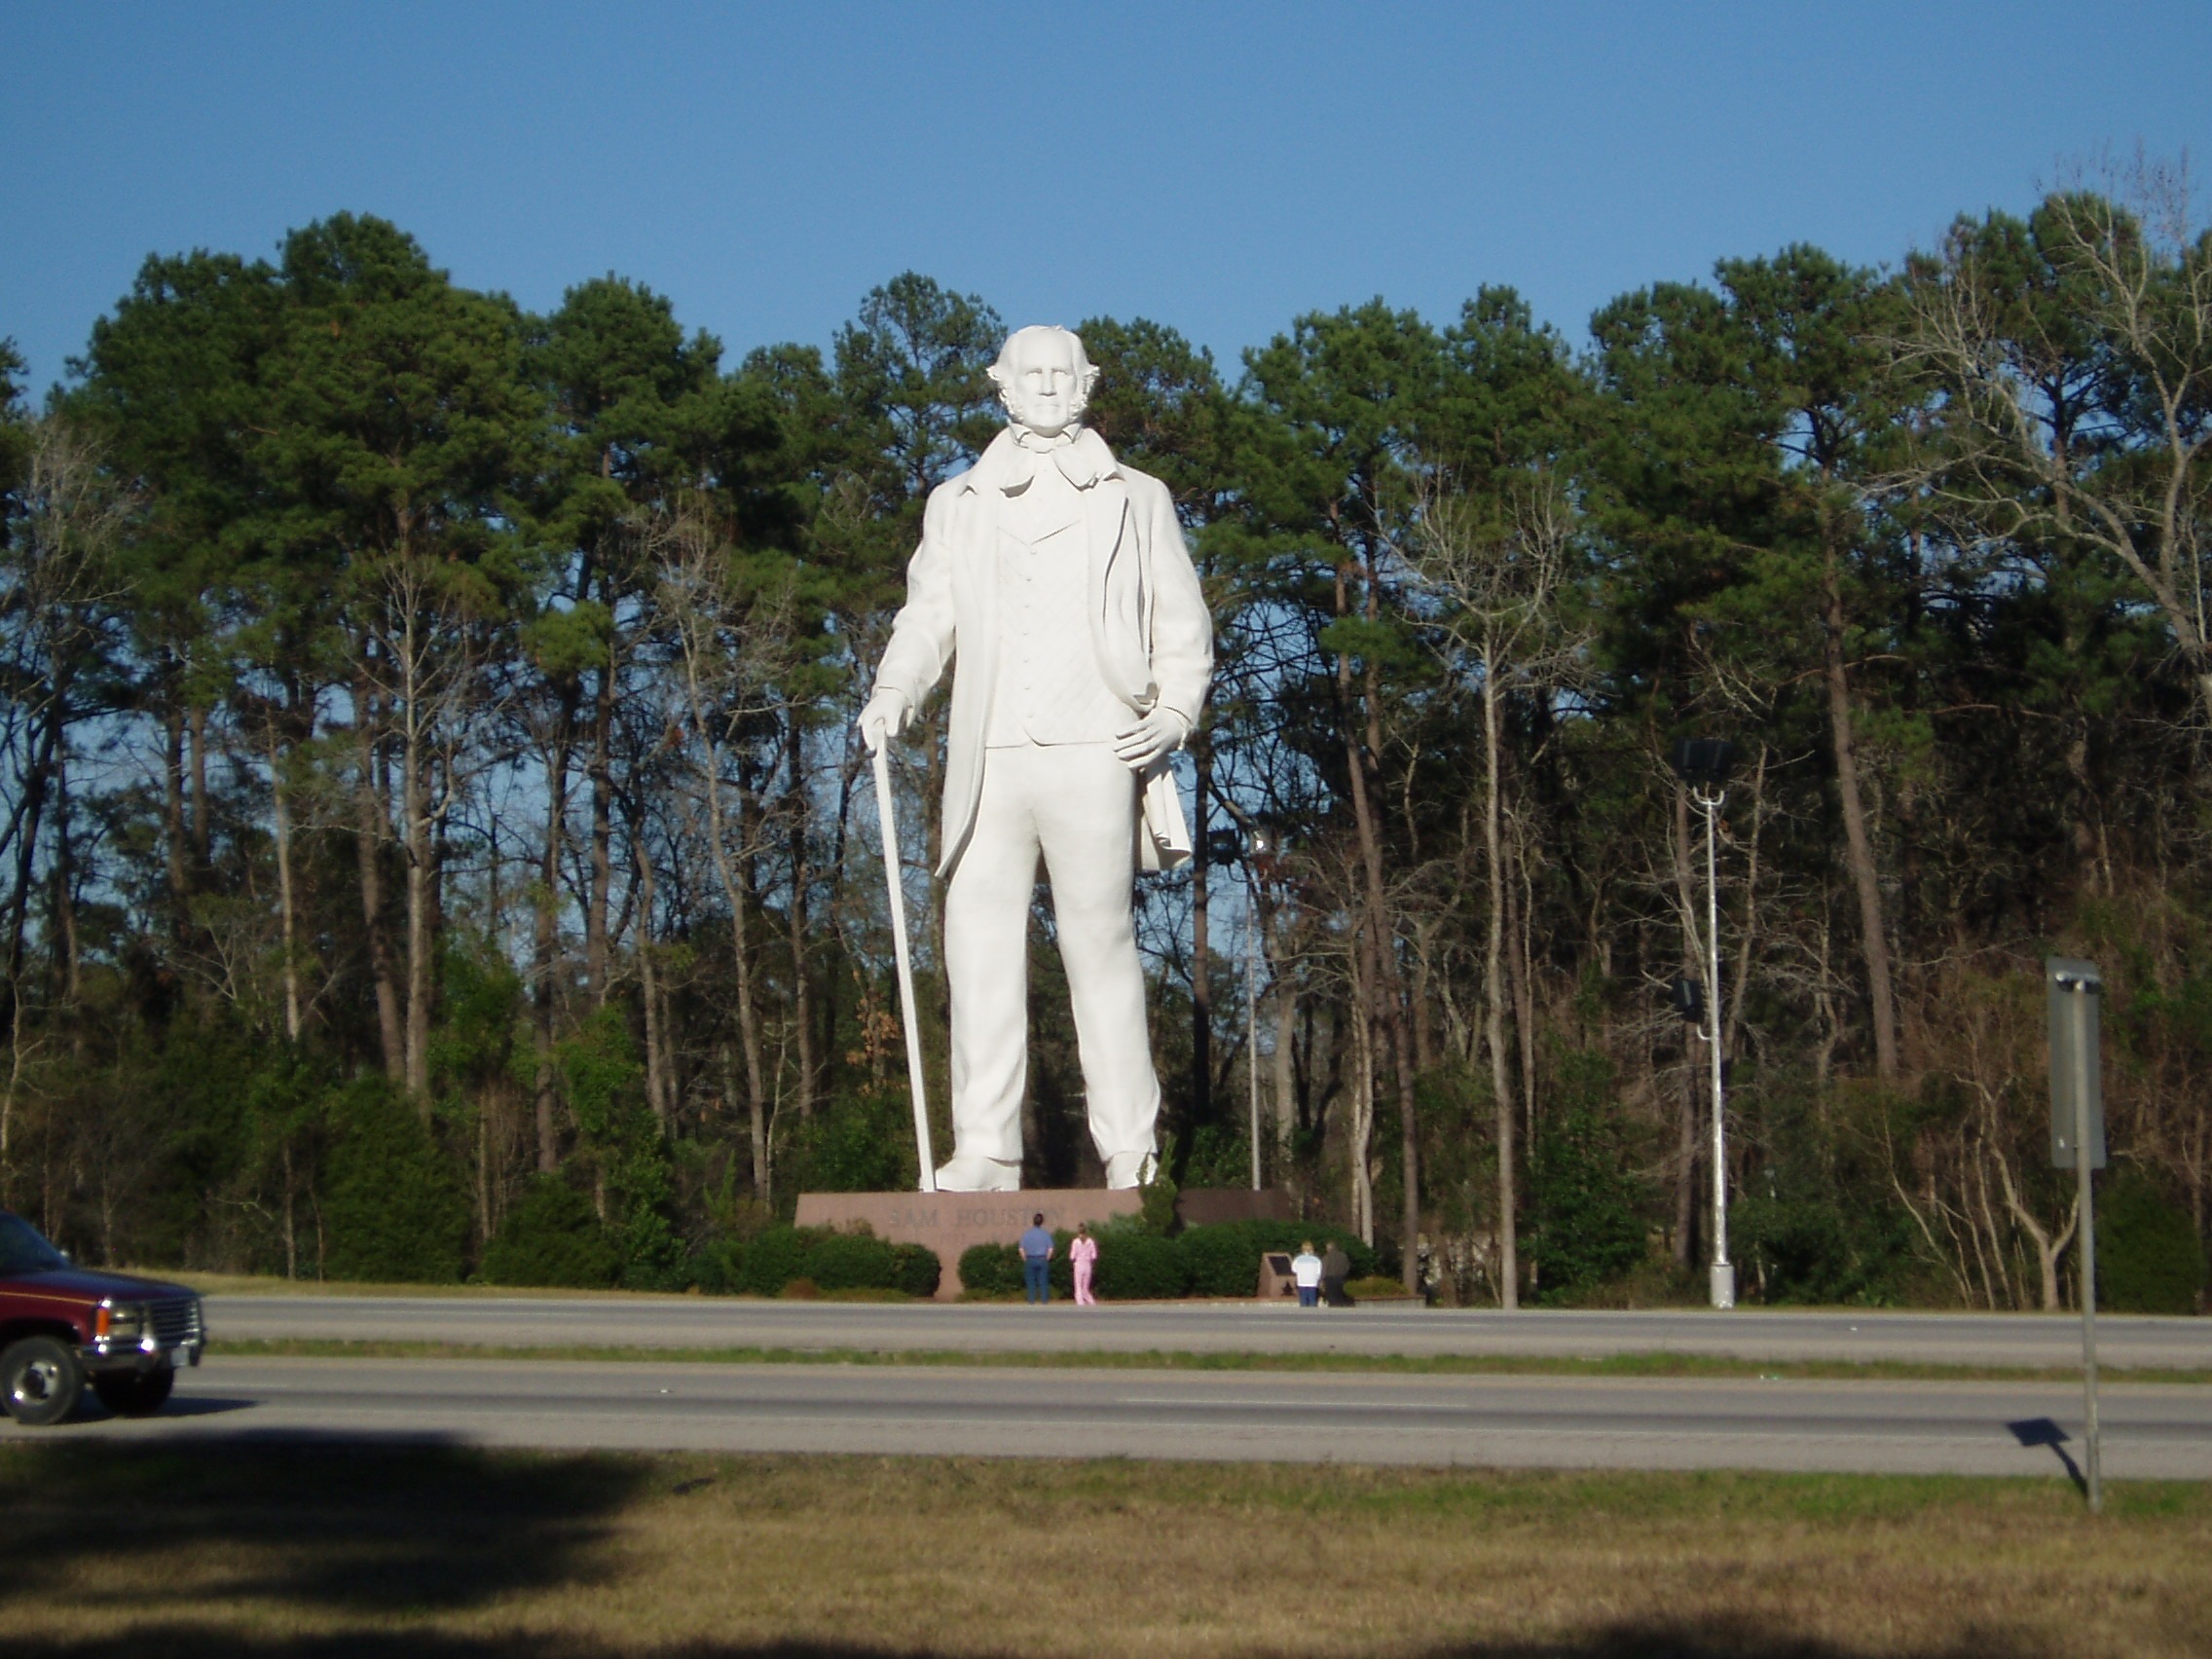
monument, statue, park, usa, sculpture, memorial, art, texas, sam houston, sculpture art, street statues